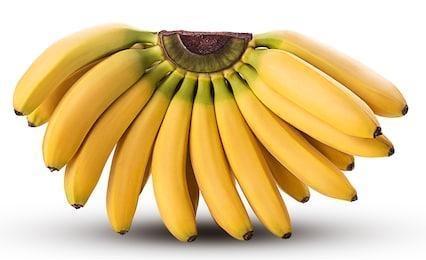
Label: banana